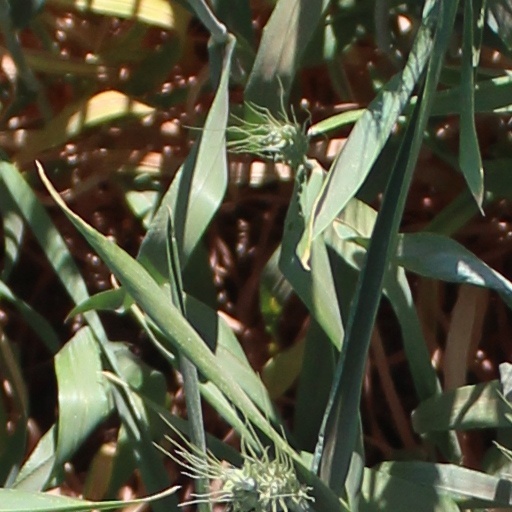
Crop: wheat